Ahmet Necdet Sezer

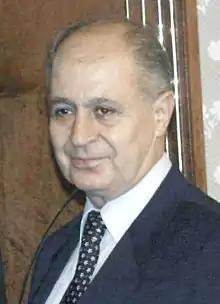
Sezer in 2004

Ahmet Necdet Sezer (born 13 September 1941) is a Turkish statesman and judge who served as the tenth president of Turkey from 2000 to 2007. Previously, he was president of the Constitutional Court of Turkey from January 1998 to May 2000. The Grand National Assembly of Turkey elected Sezer as president in 2000 after Süleyman Demirel's seven-year term expired. He was succeeded by Abdullah Gül in 2007.